Schwedenhöhlen (Rohrwald)

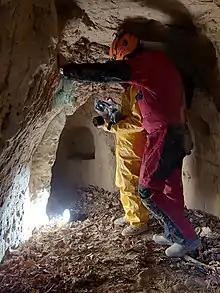
At the film shoot of Razzennest in one of the Schwedenhöhlen

The caves are notable for their interior features, which include intricately designed niches, small chambers, and seating benches. One particular cave boasts a dome-like room adorned with seating niches and a decorated pillar. Over time, natural erosion and human activities have led to the deterioration of some entrances. Notably, in the 1970s, efforts to make the caves more accessible to tourists involved enlarging the typically small entrances, inadvertently accelerating erosion and contributing to their decline.